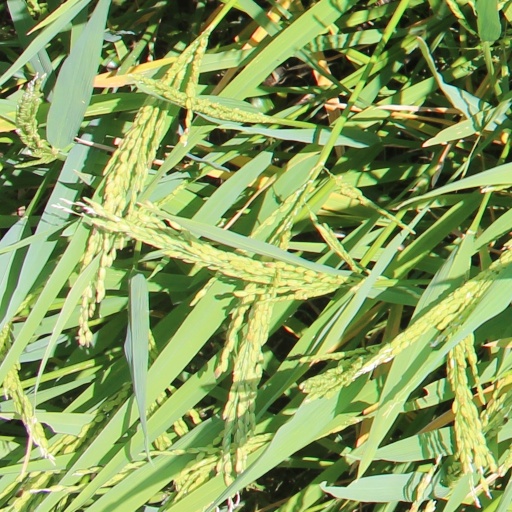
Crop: rice